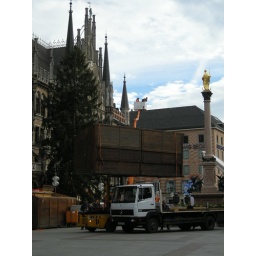
Putting up the tree and craning in the christmas market